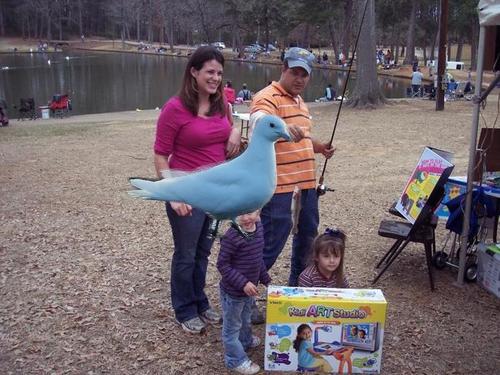
Bird species: Ivory_Gull
Bird type: waterbird
Background: water